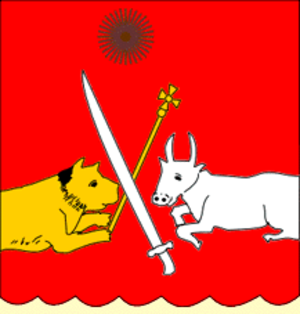
Jessé Iᵉʳ de Karthli, Ali-Qouli-Khan puis Moustapha Pacha est un roi de Karthli ayant régné de 1714 à 1716 et de 1724 à 1727.